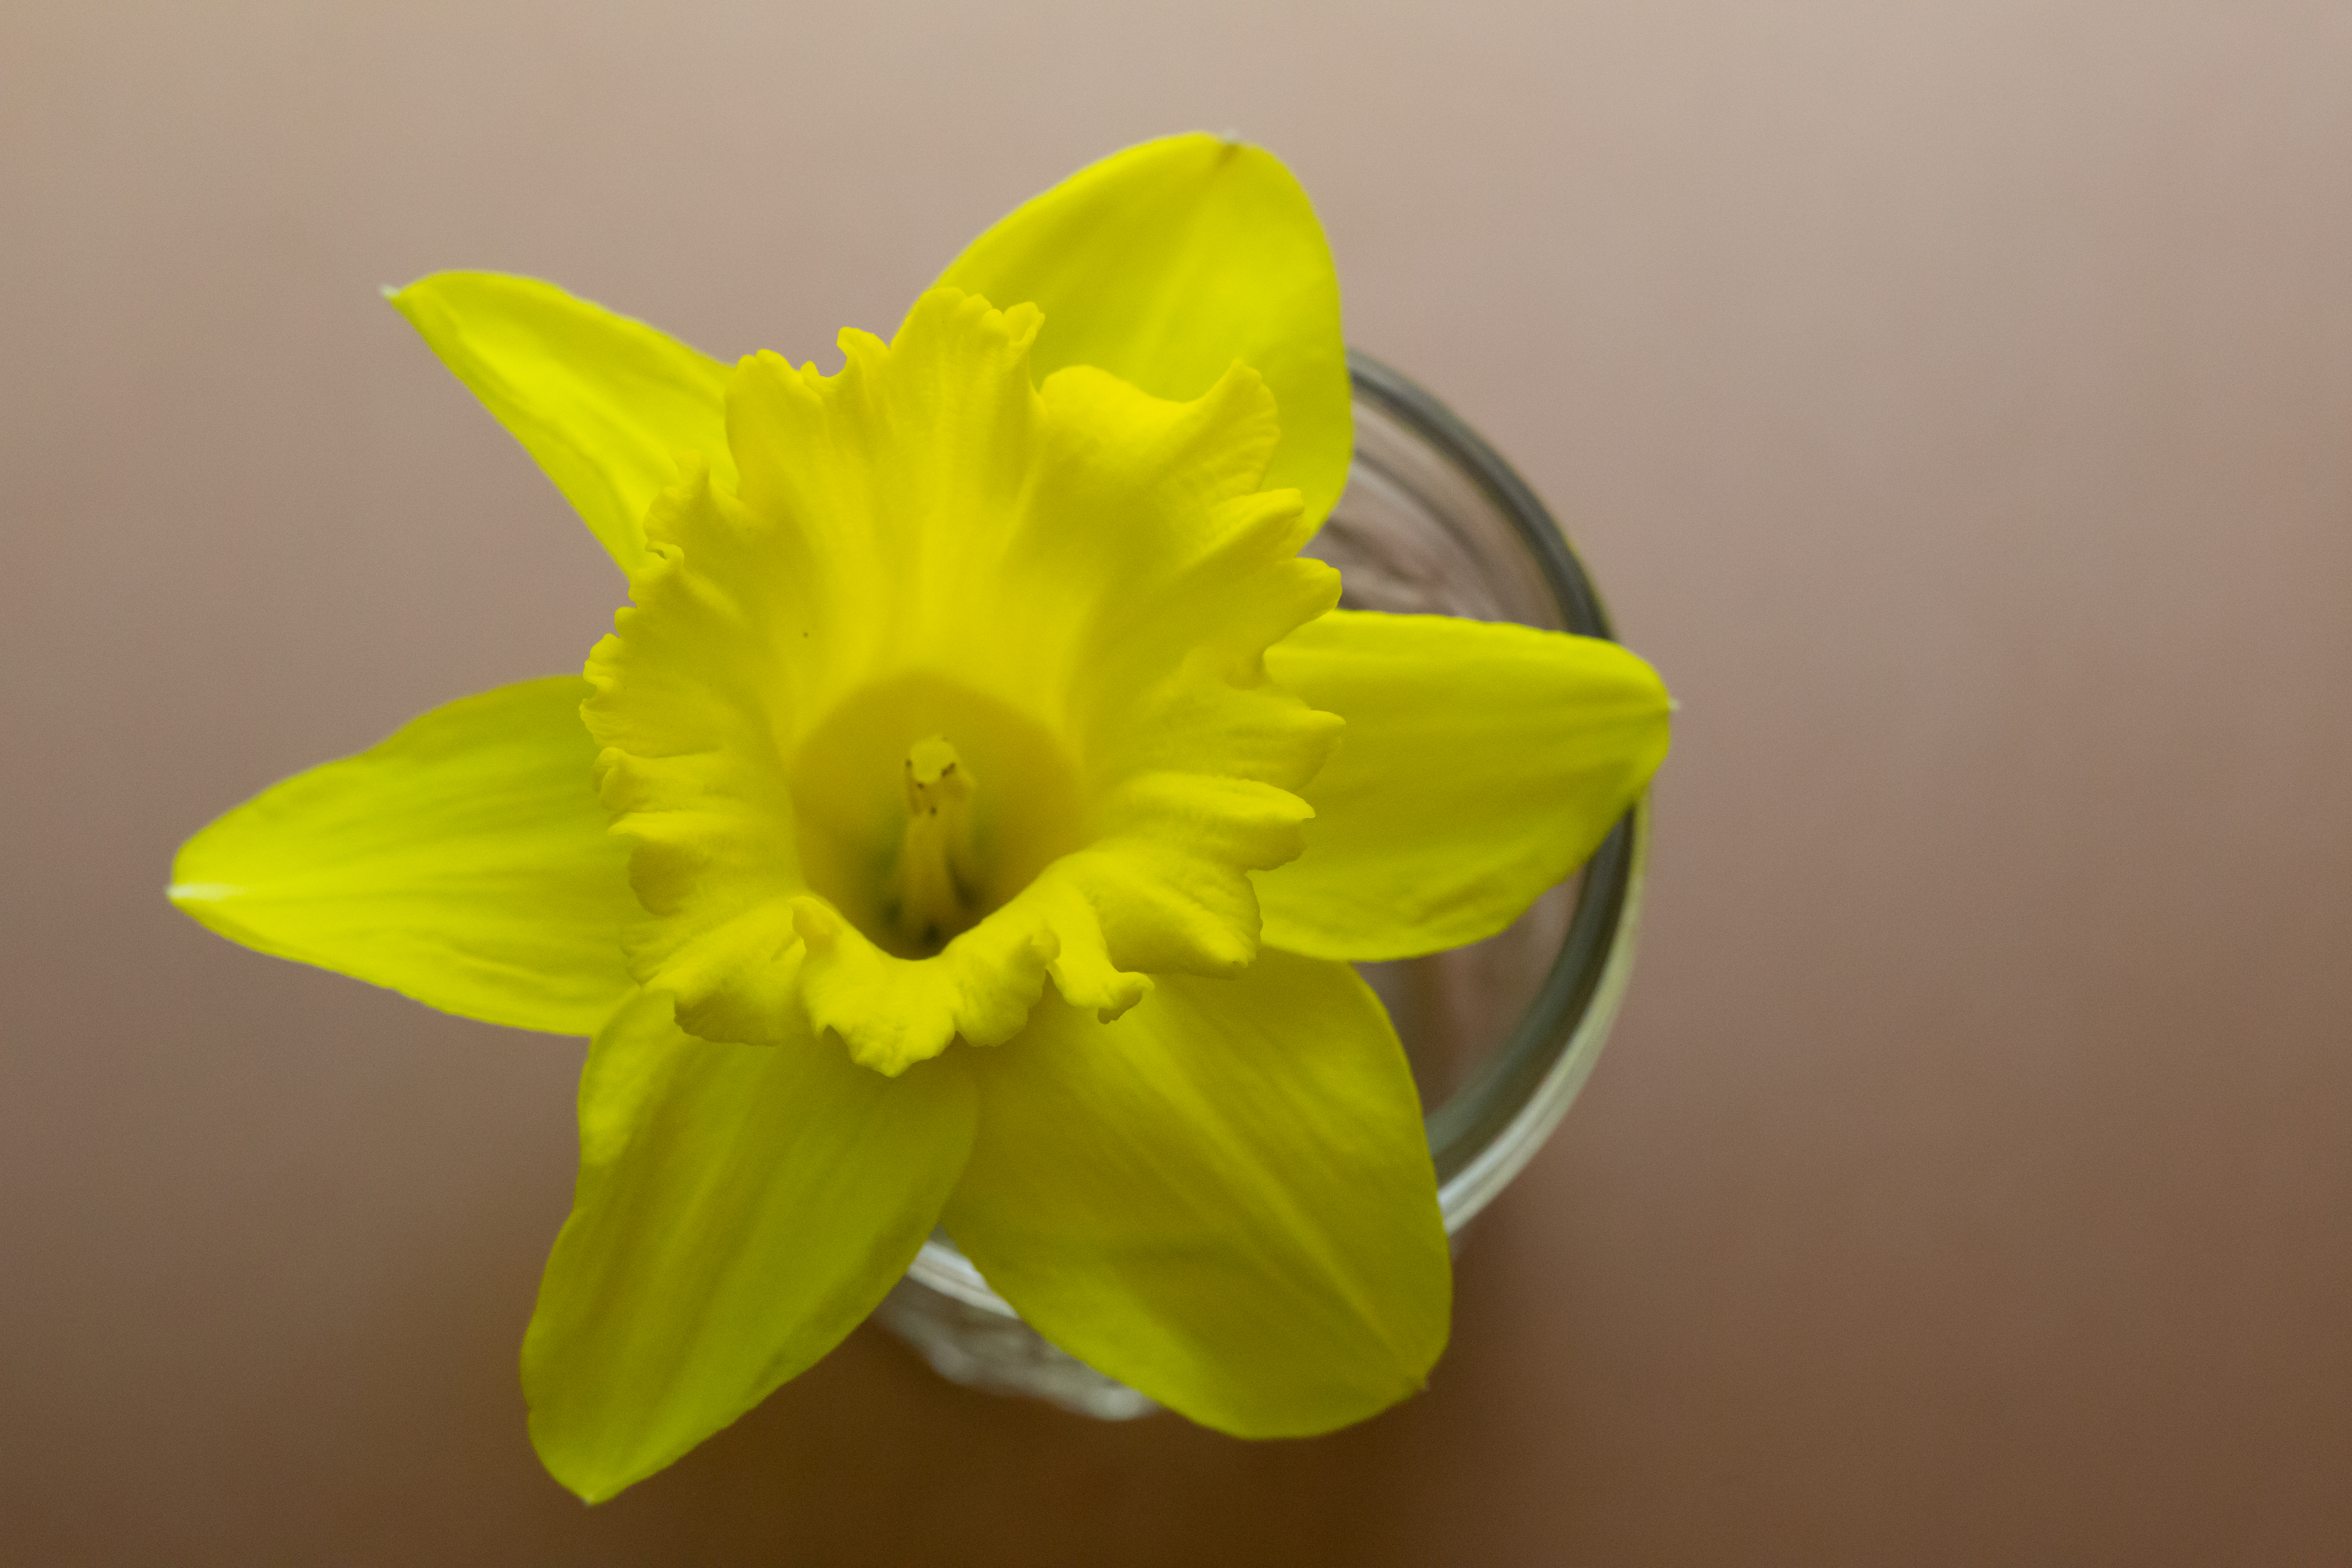
yellow, flower, petal, narcissus, plant, flowering plant, amaryllis family, starfruit, wood sorrel family, Pedicel, herbaceous plant, wildflower